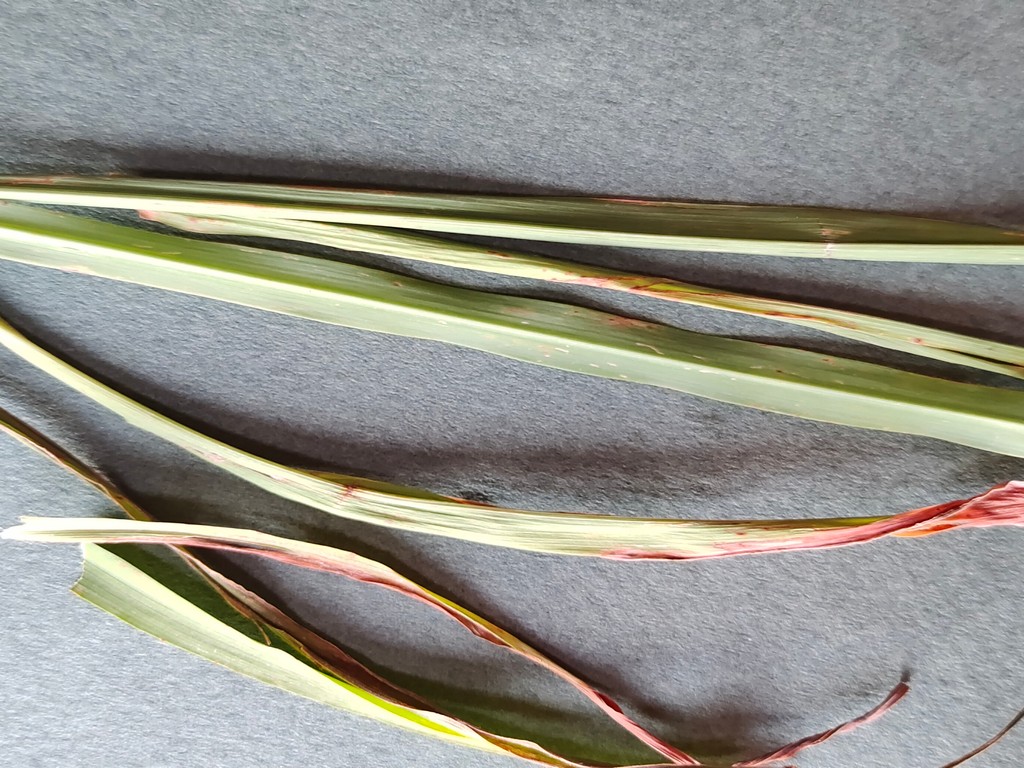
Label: Unhealthy